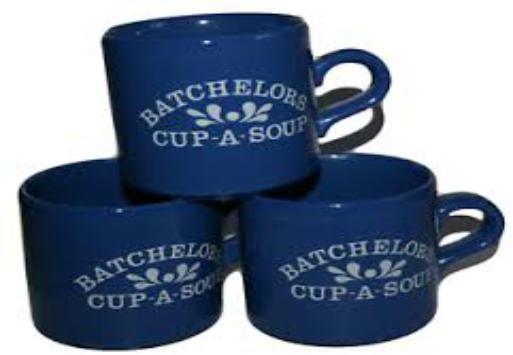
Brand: Batchelors
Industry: Food